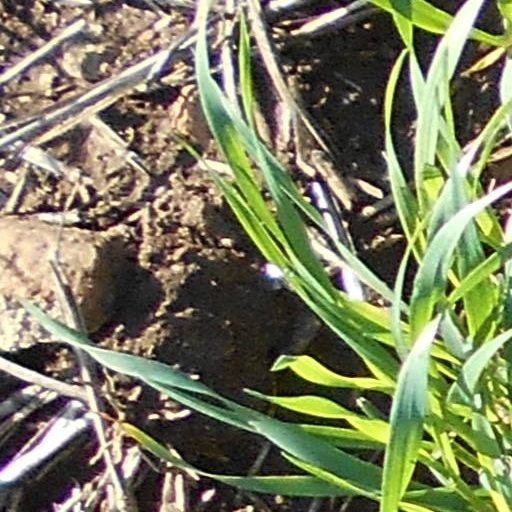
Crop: wheat